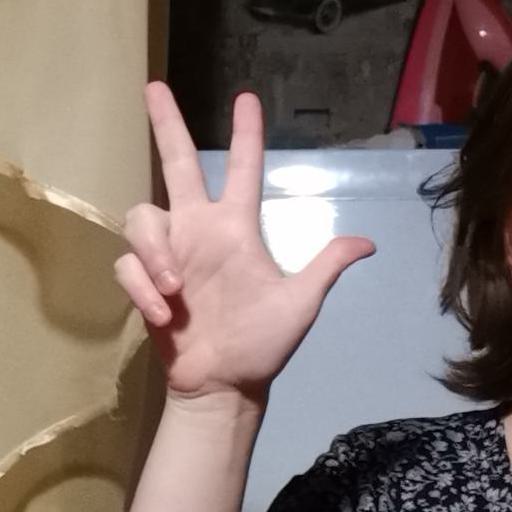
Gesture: three2